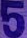
Number: 5